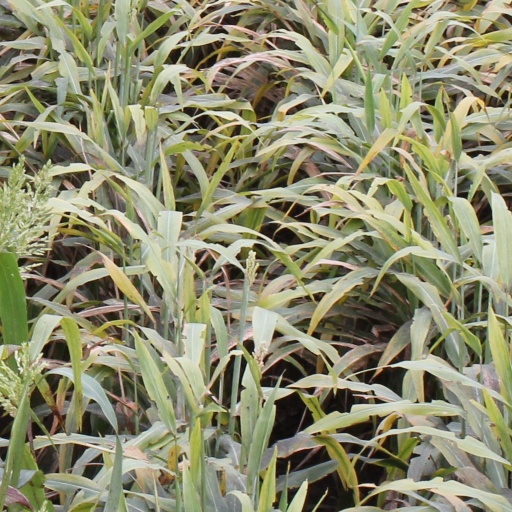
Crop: sorghum